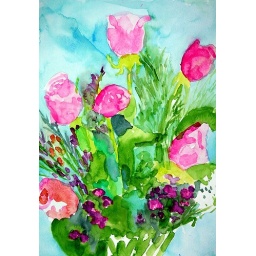
roses in a bouquet